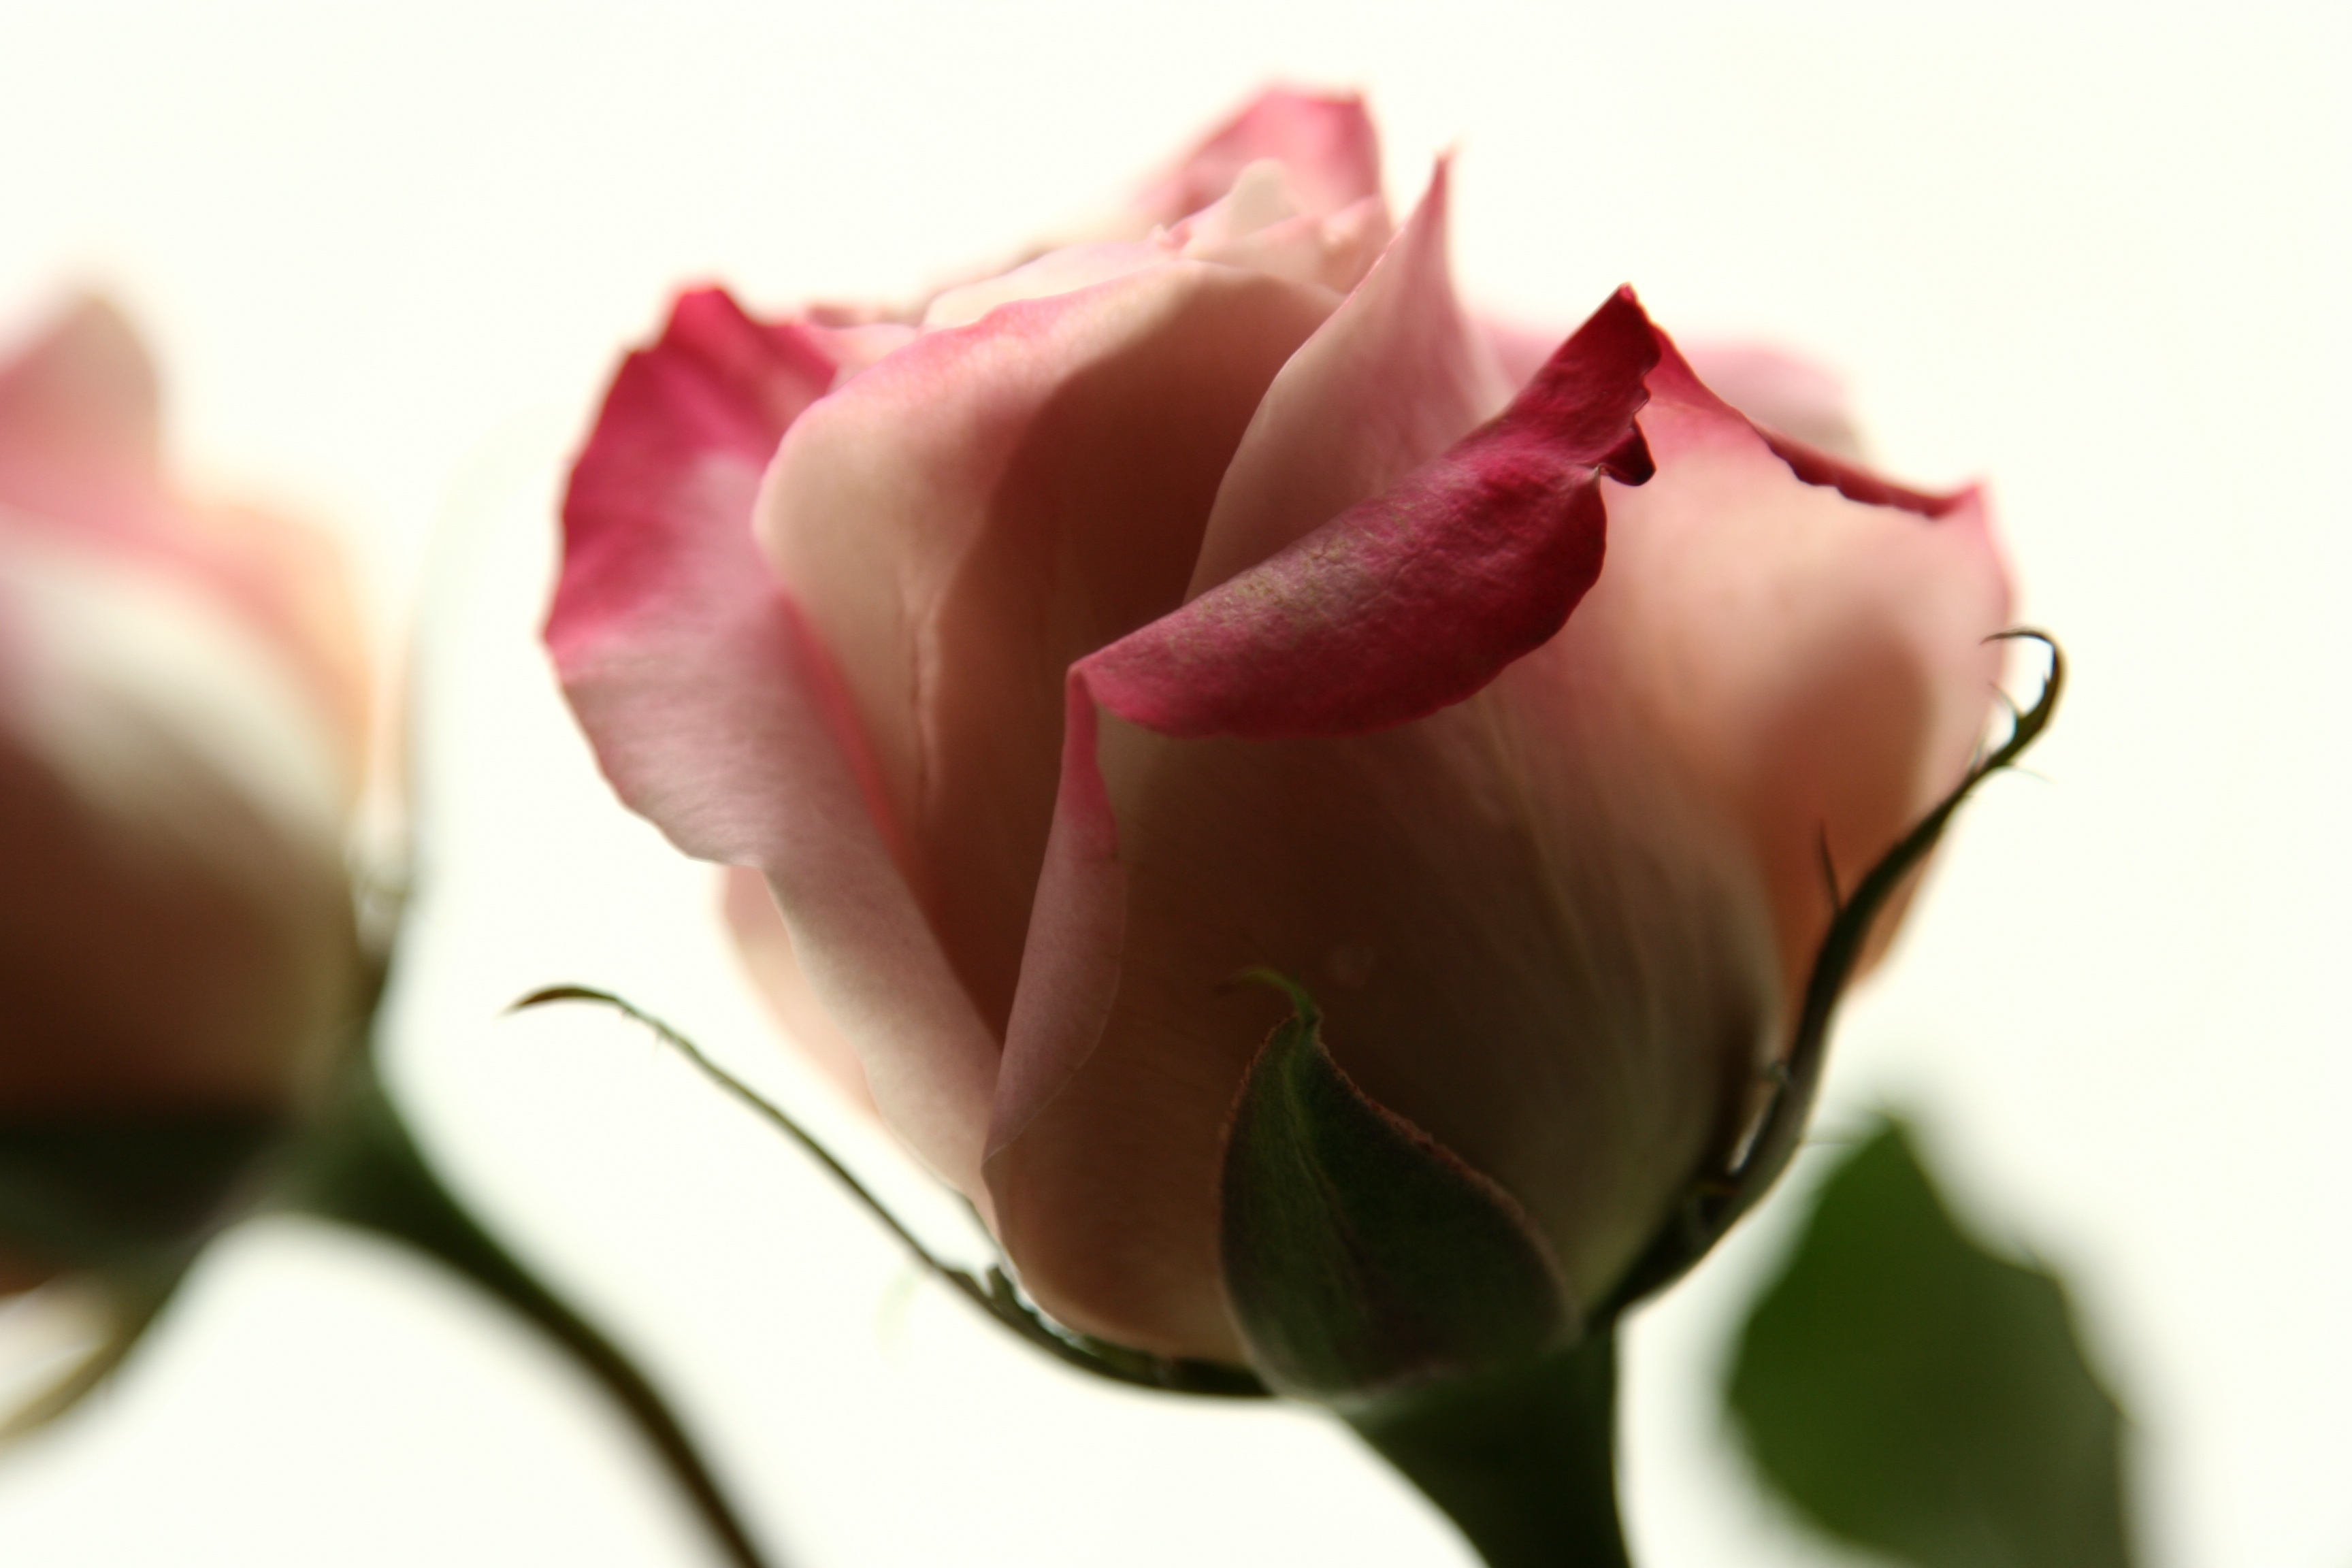
blossom, plant, photography, flower, petal, rose, pink, flora, flowers, close up, pink rose, macro photography, flowering plant, garden roses, rose family, plant stem, land plant, rose order